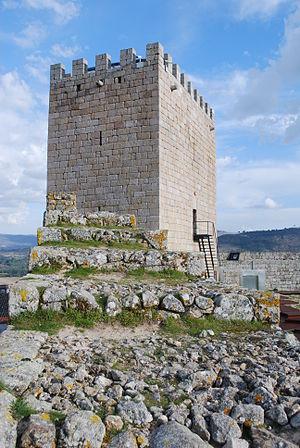
Cet article recense les monuments nationaux du district de Guarda, au Portugal.